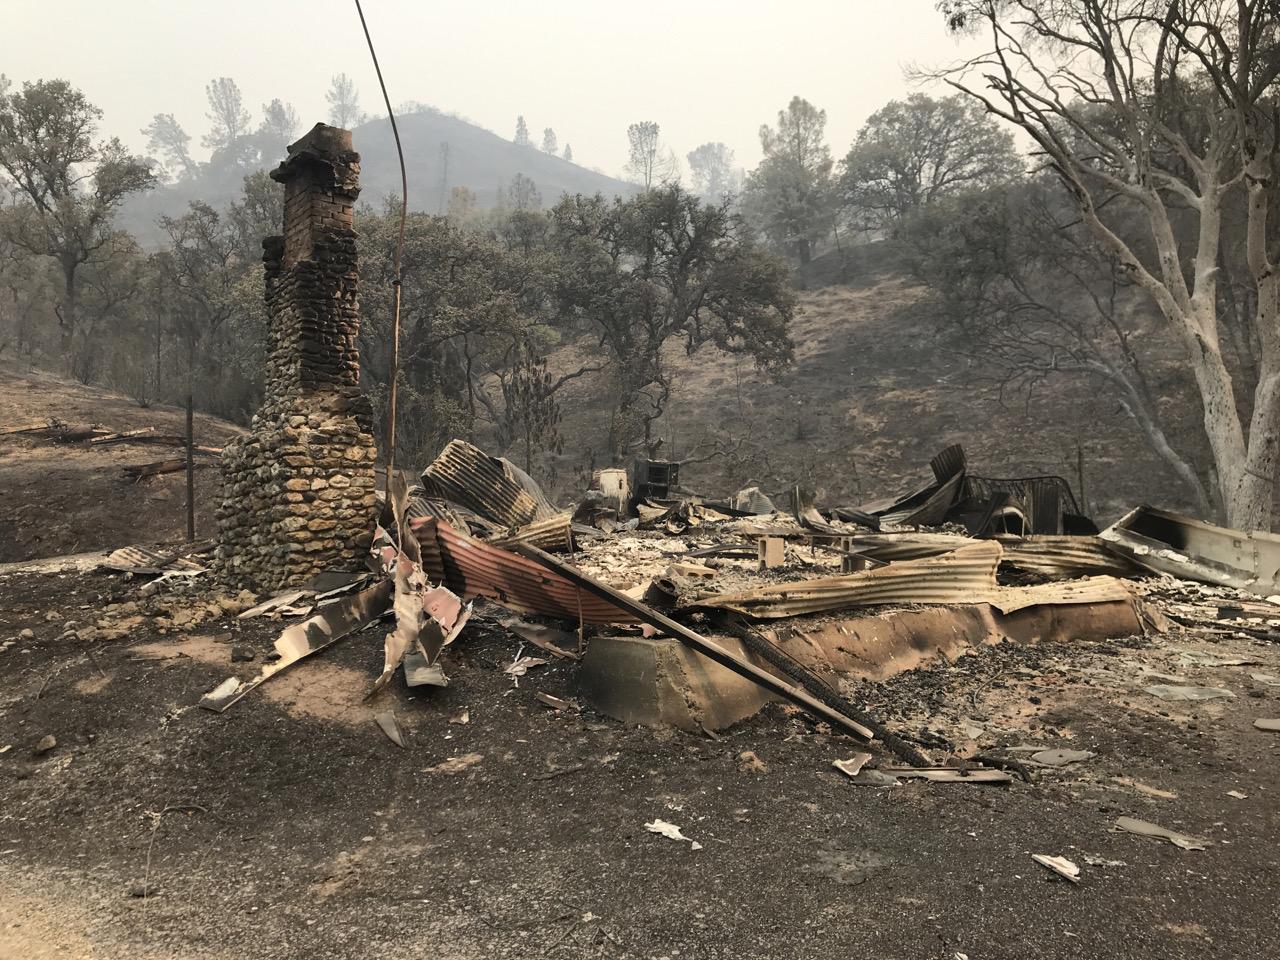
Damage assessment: destroyed